Mary Forbes

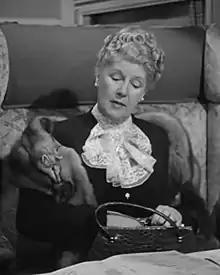
Forbes in "Terror by Night" (1946)

Mary Forbes (born Ethel Louise Young; 1 January 1883 – 22 July 1974) was a British-American film actress, based in the United States in her latter years, where she died. She appeared in more than 130 films from 1919 to 1958. Forbes was born in Hornsey, England.